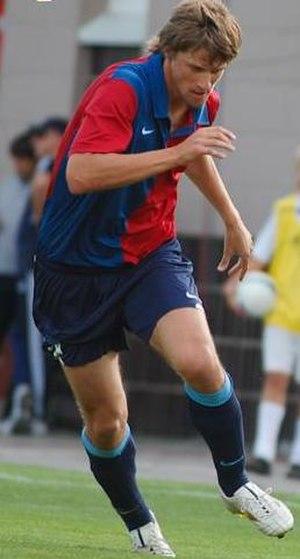
Bohdan Shershun est un footballeur ukrainien né le 14 mai 1981. Il joue au poste de défenseur.